Question: Please indicate a possible affordance area of the hit_baseball_bat that can be used for hitting
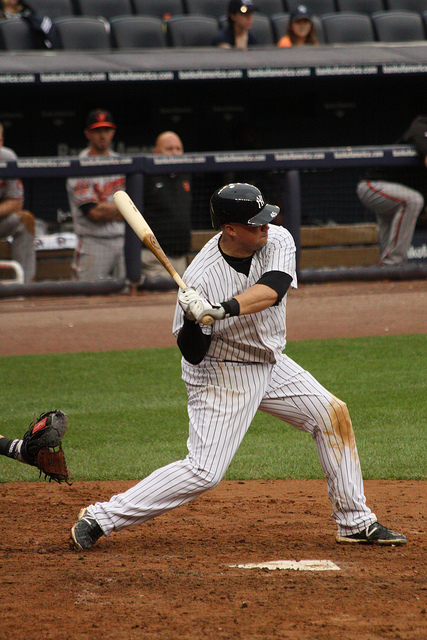
Answer: [105, 187.5, 157, 247.5]